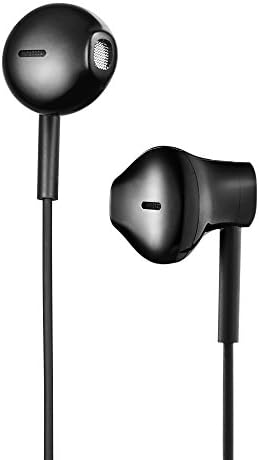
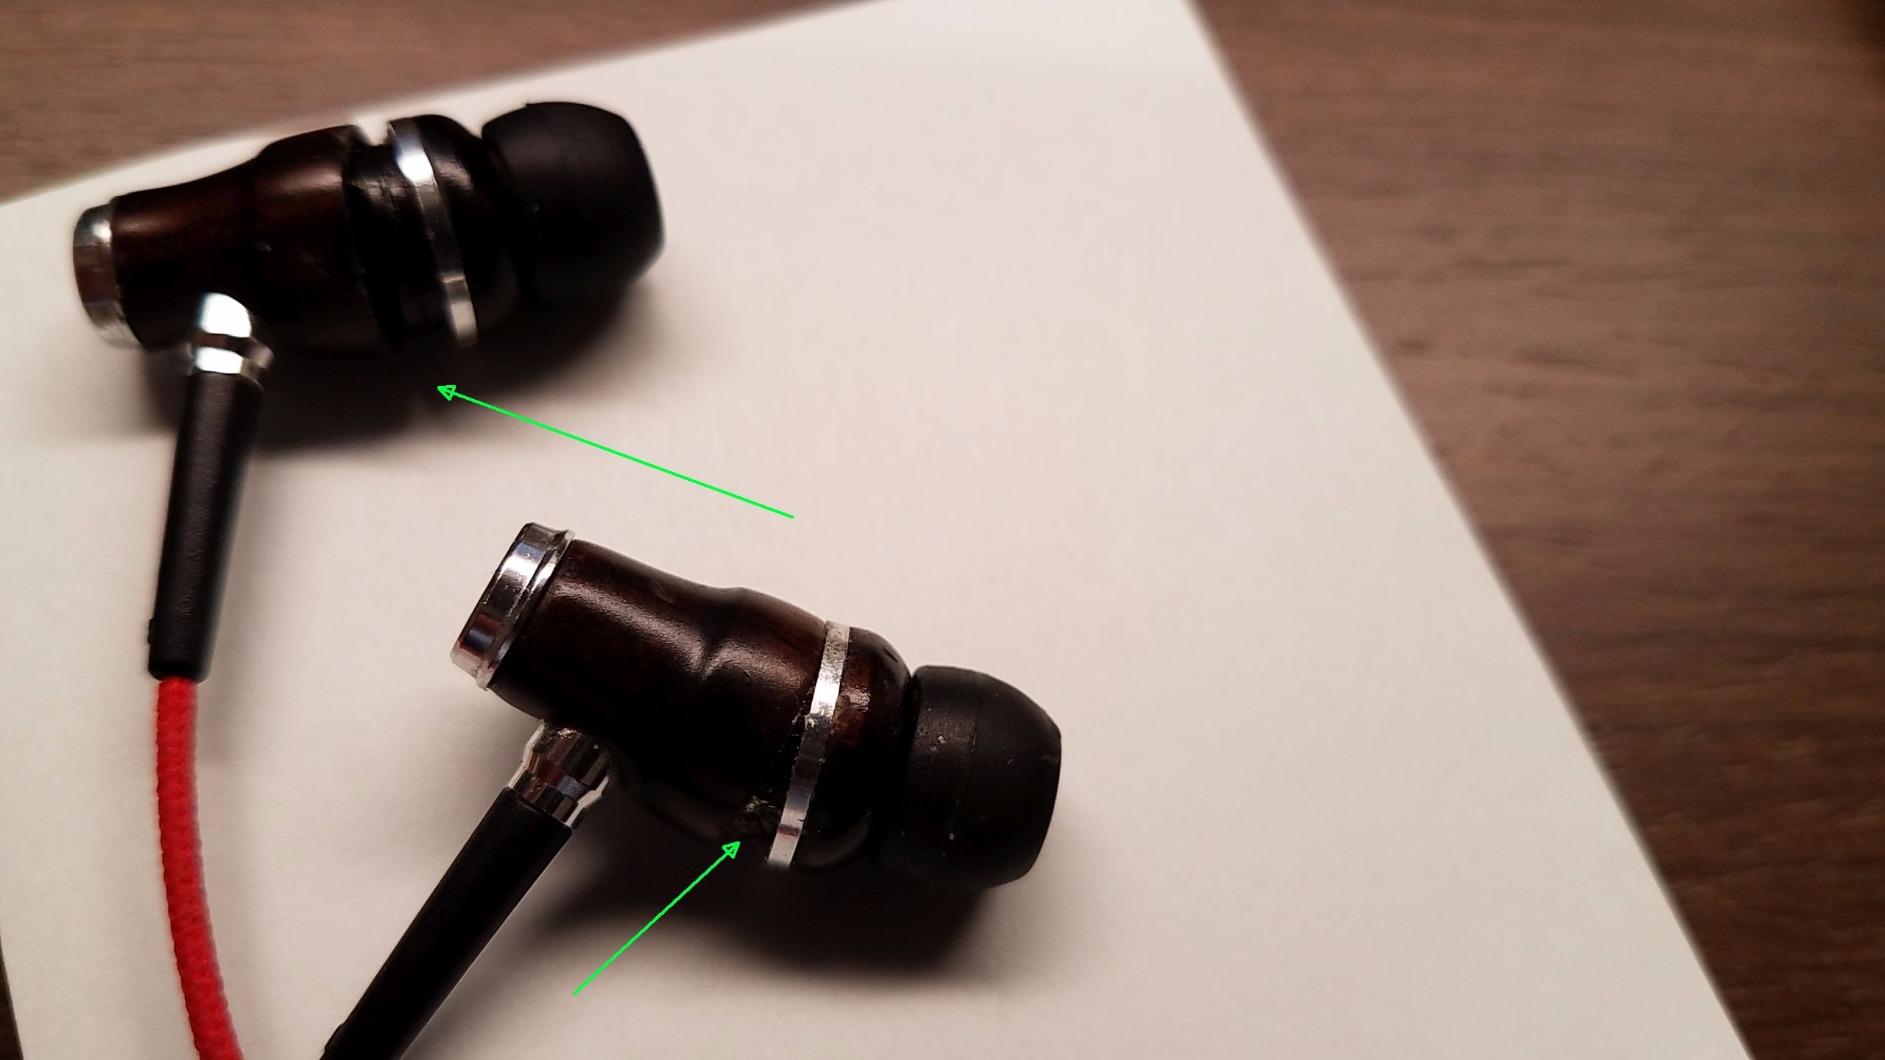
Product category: headphones
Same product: no